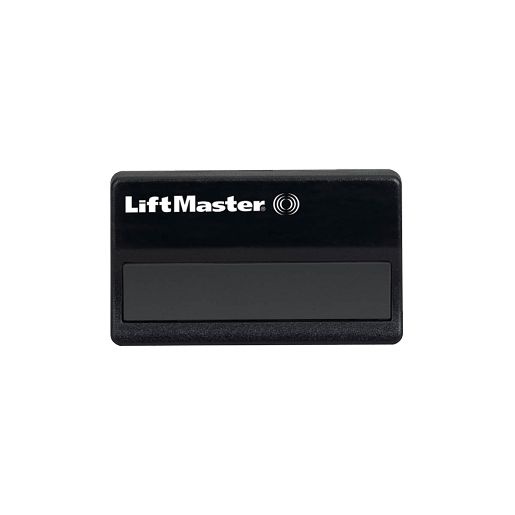
LiftMaster 371LM Remote
Get additional access and security with our single-button remote control. Use it to open and close a single garage door or gate. Performance Program a single Garage Door Opener or Gate Operator. Safety and Security Safeguard your household with Security+ ® , which sends a new code every time you click your remote control. Compatibility Compatible with LiftMaster® Security+ Garage Door Openers, Gate Operators and Commercial Door Operators. LiftMaster Garage Door Openers with purple Learn button on the motorhead, or LiftMaster Garage Door Openers with a purple antenna on the motorhead, or LiftMaster Garage Door Openers with Remote Controls that have silver buttons and glowing blue lights, or LiftMaster Garage Door Openers with Remote Controls that have black buttons and this logo:
Brand: Liftmaster
Category: Home & Garden > Household Appliances > Garage Door Keypads & Remotes > Garage Door Remotes